Queen Rania of Jordan

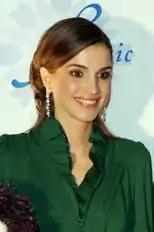
Rania during a dinner celebrating the partnership between the Sesame Workshop and the Mosaic Foundation in Washington, D.C., May 2006

Rania Al-Yassin was born on 31 August 1970 in Kuwait, to Palestinian parents. Her father, Faisal Al-Yassin, was originally from Tulkarm in the West Bank, Palestine. Rania attended the New English School in Kuwait and subsequently earned a degree in business administration from the American University in Cairo. Following her graduation, she worked briefly in marketing for Citibank, followed by a job with Apple Inc. in Amman, Jordan.